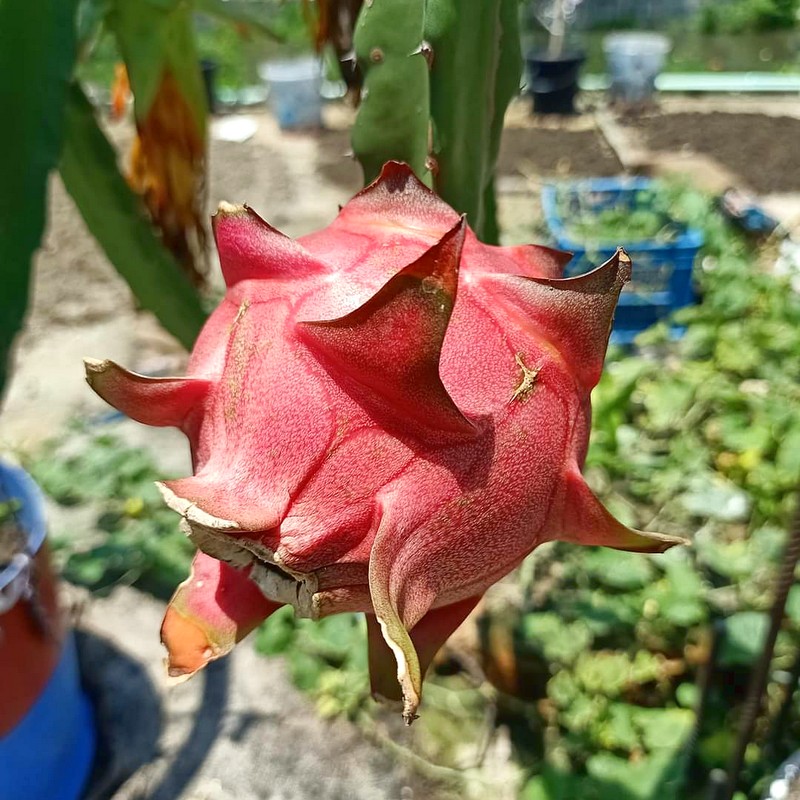
Label: Fresh Dragon Fruit